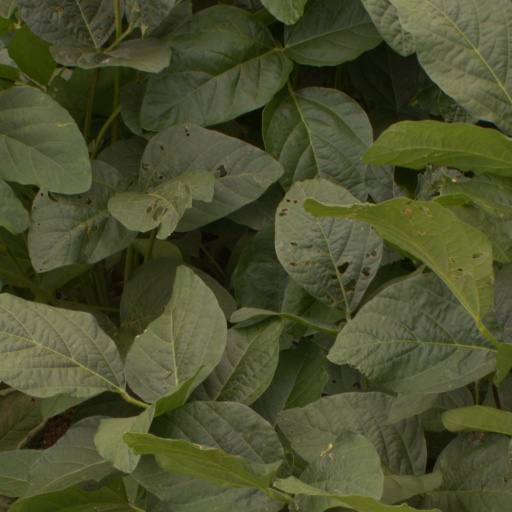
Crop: soybean